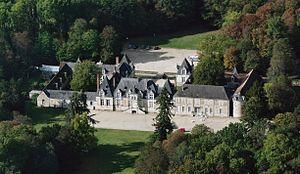
Le château de Villesavin est un château situé en France sur la commune de Tour-en-Sologne, dans le département de Loir-et-Cher en région Centre-Val de Loire.